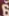
Number: 6